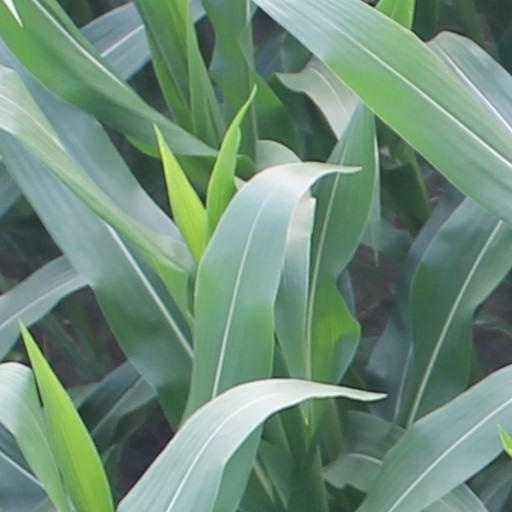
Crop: maize; corn